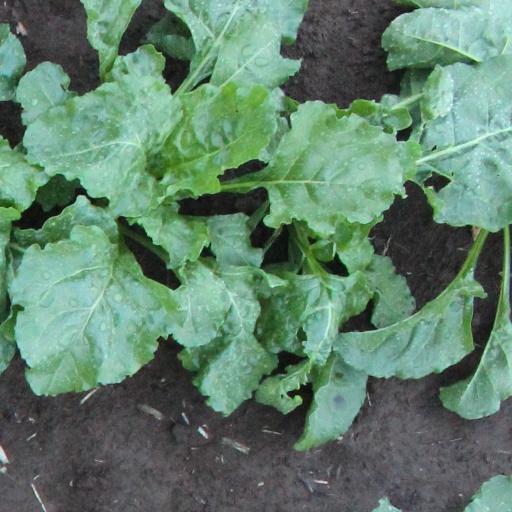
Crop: sugar beet